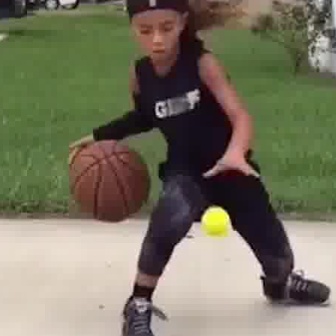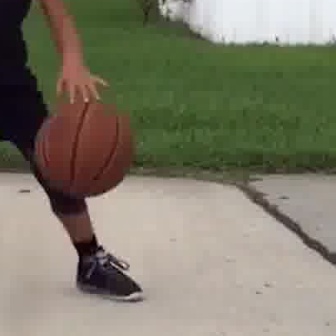
  Please identify the target specified by the bounding box [64,135,151,222] in the first image and locate it in the second image. Return the coordinates in [x_min,y_min,x_max,y_max] format.
Answer: [30,93,132,196]